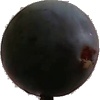
Label: Plum 3